Altair 8800

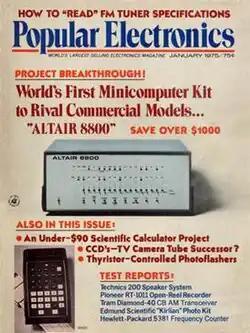
January 1975 "Popular Electronics" with the Altair 8800 computer. This issue was released to newsstands on December 19, 1974, a week before Christmas.

While serving at the Air Force Weapons Laboratory at Kirtland Air Force Base, Ed Roberts and Forrest M. Mims III decided to use their electronics background to produce small kits for model rocket hobbyists. In 1969, Roberts and Mims, along with Stan Cagle and Robert Zaller, founded Micro Instrumentation and Telemetry Systems (MITS) in Roberts' garage in Albuquerque, New Mexico, and started selling radio transmitters and instruments for model rockets.